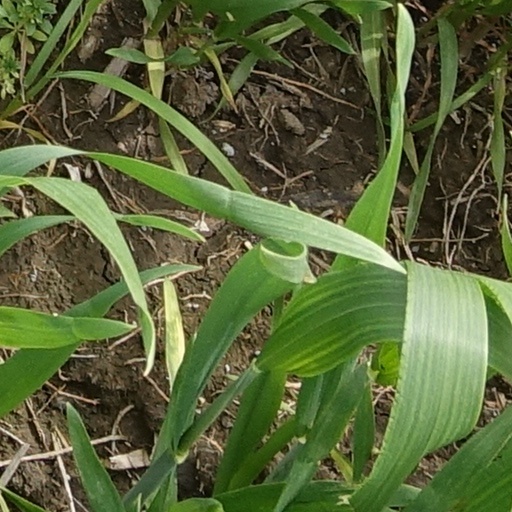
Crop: wheat